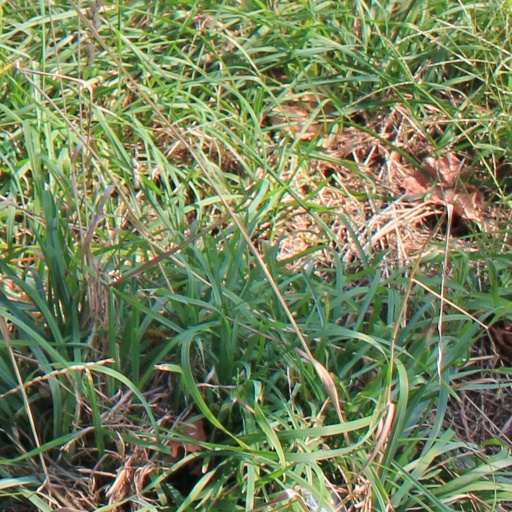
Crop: grape